Sky position (RA, Dec in degrees): 153.204, 8.58
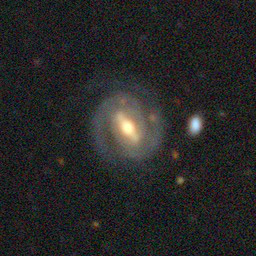
Galaxy morphology: Barred Spiral Galaxies